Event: Nepal Earthquake
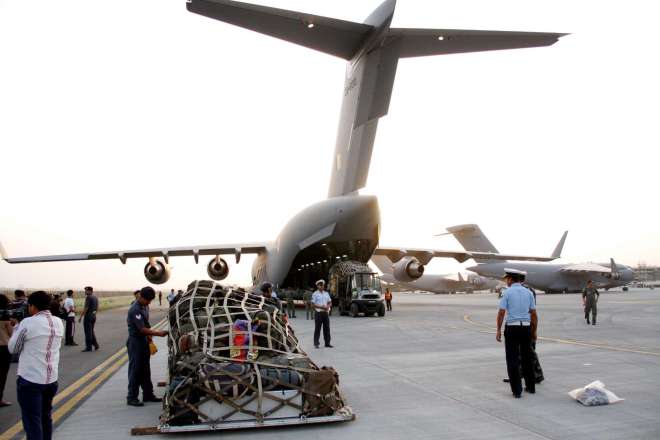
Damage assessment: no_damage